T. Truett Ott

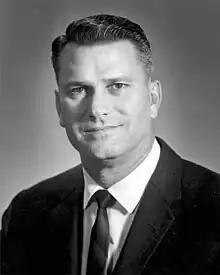
Ott in 1968

T. Truett Ott (October 25, 1920 – May 14, 2005) was an American judge and politician. He served as a Democratic member of the Florida Senate.